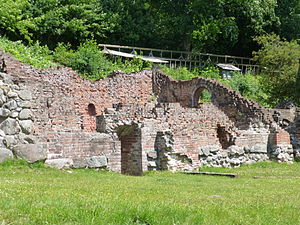
Antvorskov Kloster
Ruinerne af Antvorskov Kloster, 2012.
Ruinerne 2012
Antvorskov “kloster” var et ordensslot og senere et kongeligt slot i Antvorskov Sogn ved Slagelse. Slottet blev anlagt ca. 1170 af den katolske Johanniterordenen. Da Johanniterbrødrene ikke var munke, men korsriddere, nævnes deres bosættelser ikke et kloster, men "gård" eller "slot". Ved reformationen overgik ejendommen, som alt andet kirkegods, til kronen. Kong Frederik 2. valgte at omdanne ordenshuset til kongebolig, og døde her i 1588. Det blev gradvis revet ned, og de sidste rester forsvandt i 1816. I dag fremstår bygningen som en ruin.